Sunday of the Holy Forefathers

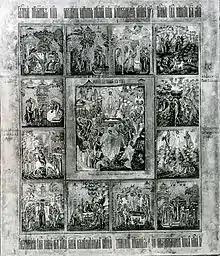
Icon was likely painted in the village of Palekh, one of only a few major centers of icon-painting in nineteenth-century Russia, near the city of Vladimir. It depicts the Resurrection of Christ and the Twelve Church feasts.

Sunday of the Holy Forefathers or Sunday of the Holy Forefathers of Jesus Christ is a Christian holiday that is always celebrated on a Sunday and always on the second Sunday before Christmas in the Eastern Orthodox Church and in the Eastern Catholic Churches using the Byzantine Rite. The beginning of the celebration is December 11. If December 11 is a weekday, then the holiday is postponed until the following Sunday. This can be perceived in the year 2024: December 11 was a Wednesday, therefore, the holiday was celebrated four days later on Sunday, December 15.